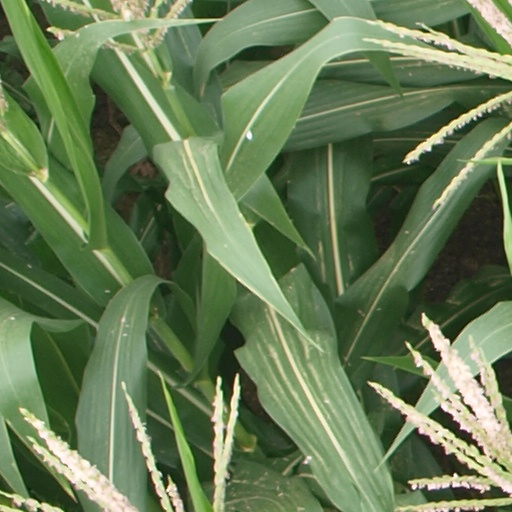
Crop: maize; corn